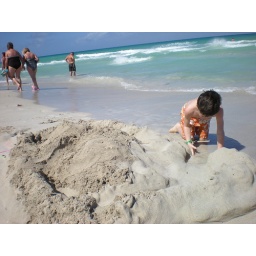
Ian engaged in his daily beach work of castle building.